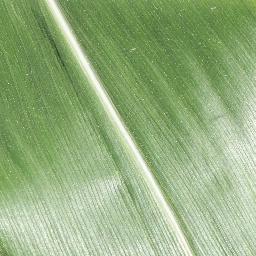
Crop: corn
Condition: (maize)_healthy